List of Major League Baseball career ERA leaders

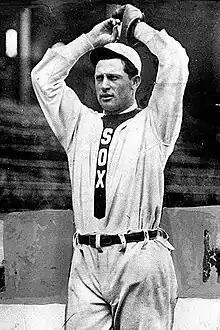
Ed Walsh, the career leader in earned run average.

In baseball statistics, earned run average (ERA) is the mean of earned runs given up by a pitcher per nine innings pitched (i.e., the traditional length of a game). It is calculated by dividing the number of earned runs allowed by the number of innings pitched and multiplying by nine. Runs resulting from defensive errors (including pitchers' defensive errors) are recorded as unearned runs and are not used to determine earned run average.